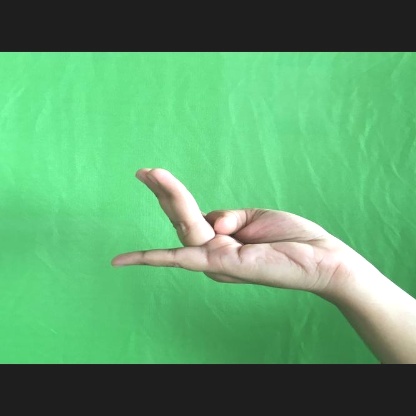
Mudra: Chaturam